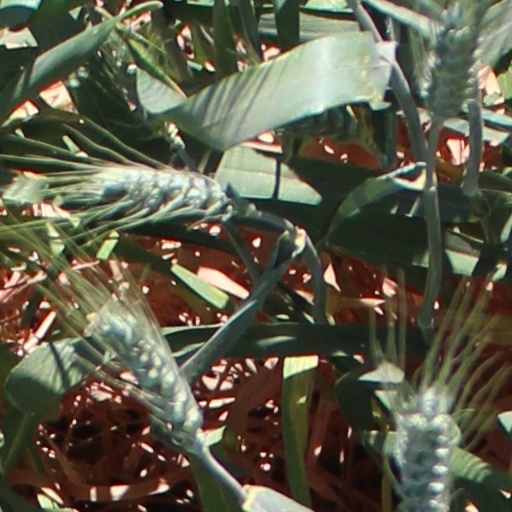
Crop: wheat